German science fiction

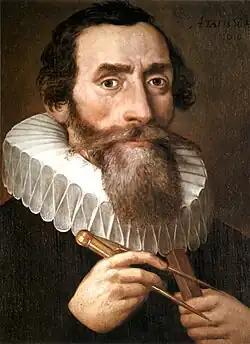
Portrait of Johannes Kepler

In 1634, German astronomer Johannes Kepler's "Somnium" was published posthumously, distilling his new ideas on cosmology during an imaginary journey from the Earth to the Moon. Although the text belongs to the genre of science fiction in the almost modern sense of the term, and was written by a German, its original version was written in Latin. Its first German adaptation, "Traum von Mond" ("Moon Dream"), was published by Ludwig Günther in 1898, at a time when Europe was witnessing the birth of its first great tales of scientific anticipation.